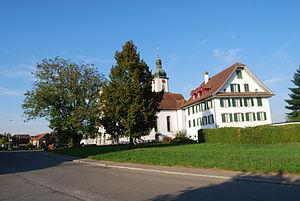
Cette liste présente les biens culturels d'importance nationale dans le canton d'Argovie. Cette liste correspond à l'édition 2009 de l'Inventaire Suisse des biens culturels d'importance nationale pour le canton d'Argovie. Il est trié par commune et inclus : 175 bâtiments séparés, 11 collections et 56 sites archéologiques.